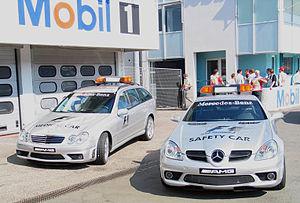
La Formule 1, communément abrégée en F1, est une discipline de sport automobile considérée comme la catégorie reine de ce sport. Elle a pris au fil des ans une dimension mondiale et elle est, avec les Jeux olympiques et la Coupe du monde de football, l'un des événements sportifs les plus médiatisés.